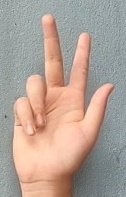
ASL sign: 3